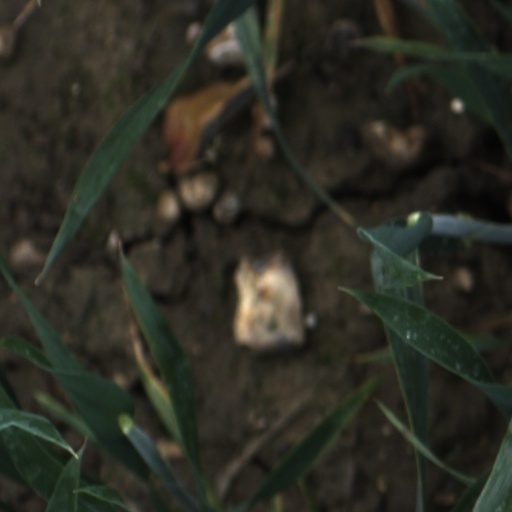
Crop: wheat